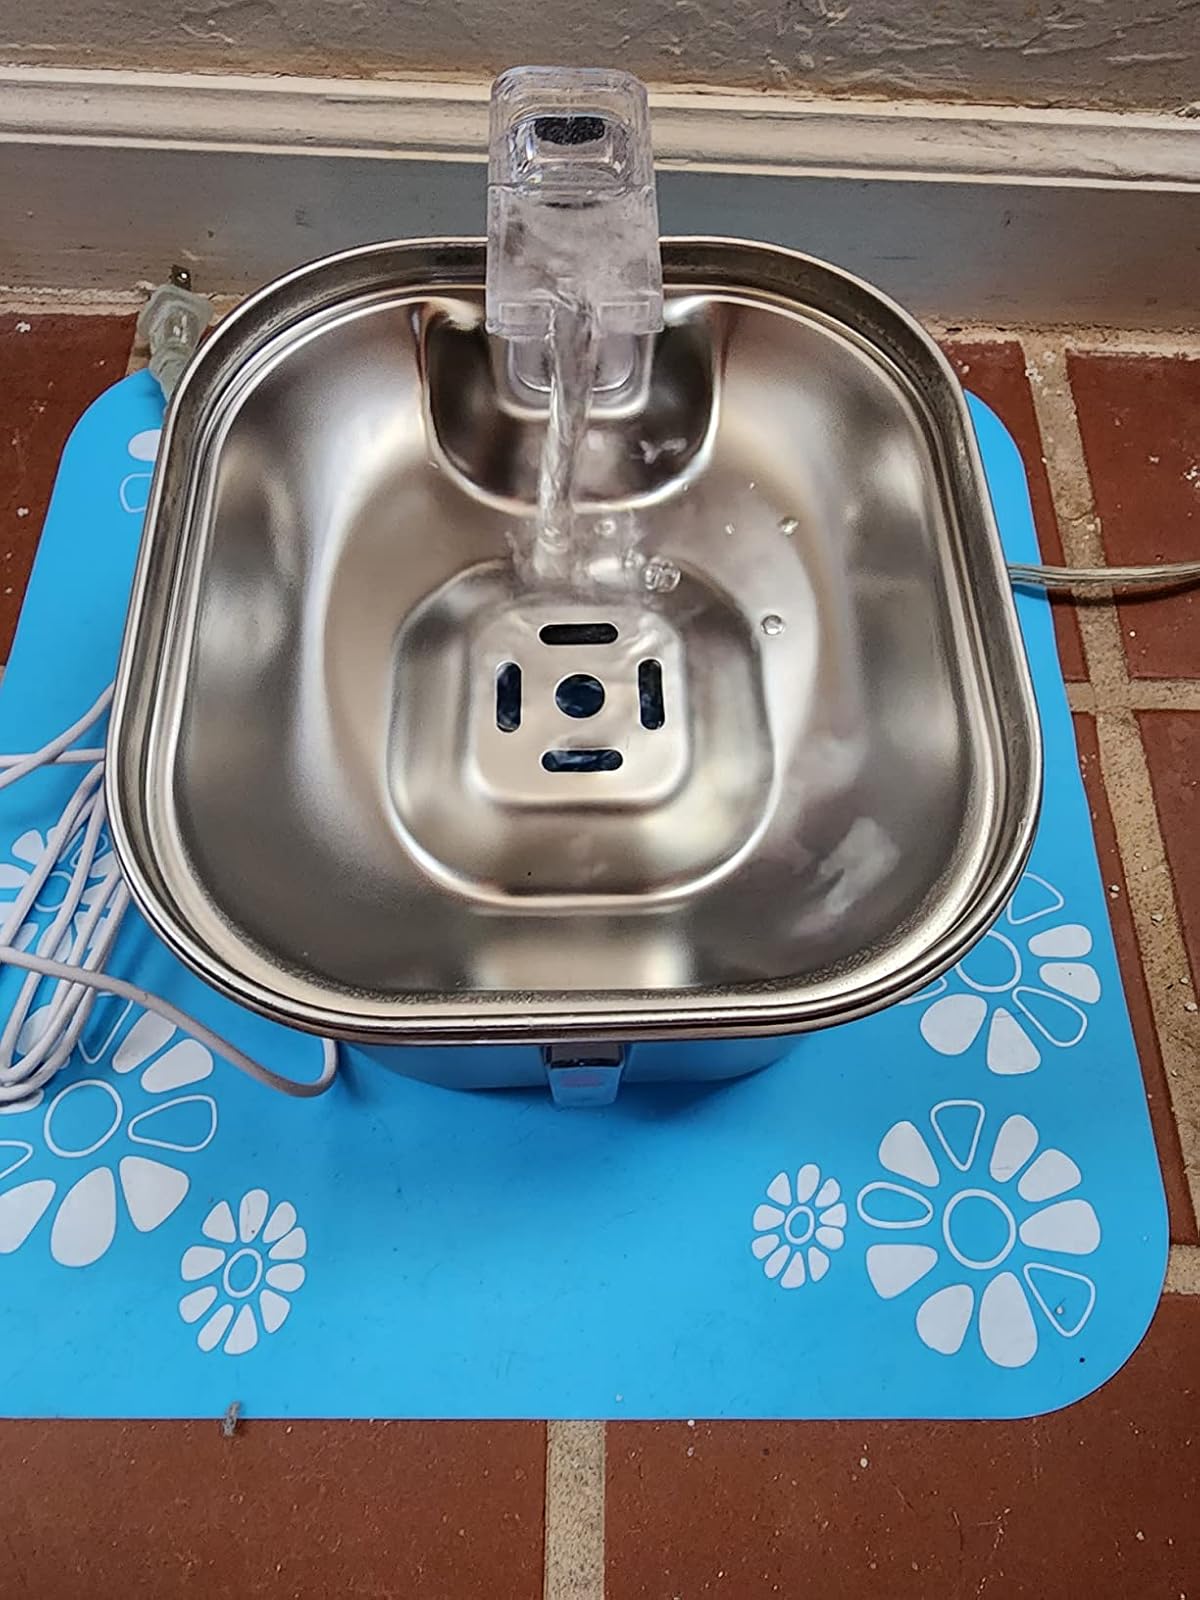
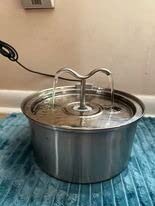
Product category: items_bowl
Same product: no